Walter Joseph Sendall

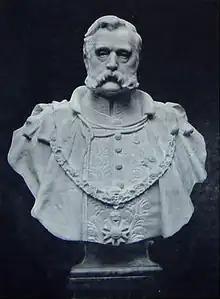
Sir Walter Sendall, Governor of Cyprus (1892-1898)

Sendall was born in Langham, Suffolk and attended King Edward VI School, Bury St Edmunds. He then entered Christ's College, Cambridge in 1854. Here he became friends of Walter Besant, John Peile, John Robert Seeley, and Charles Stuart Calverley. He later married Sophie Calverley, his sister.